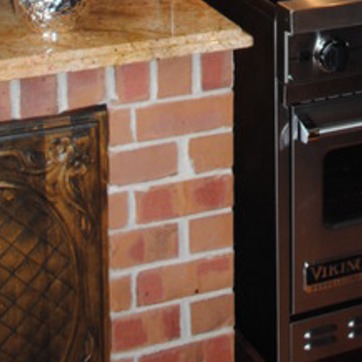
Material: brick